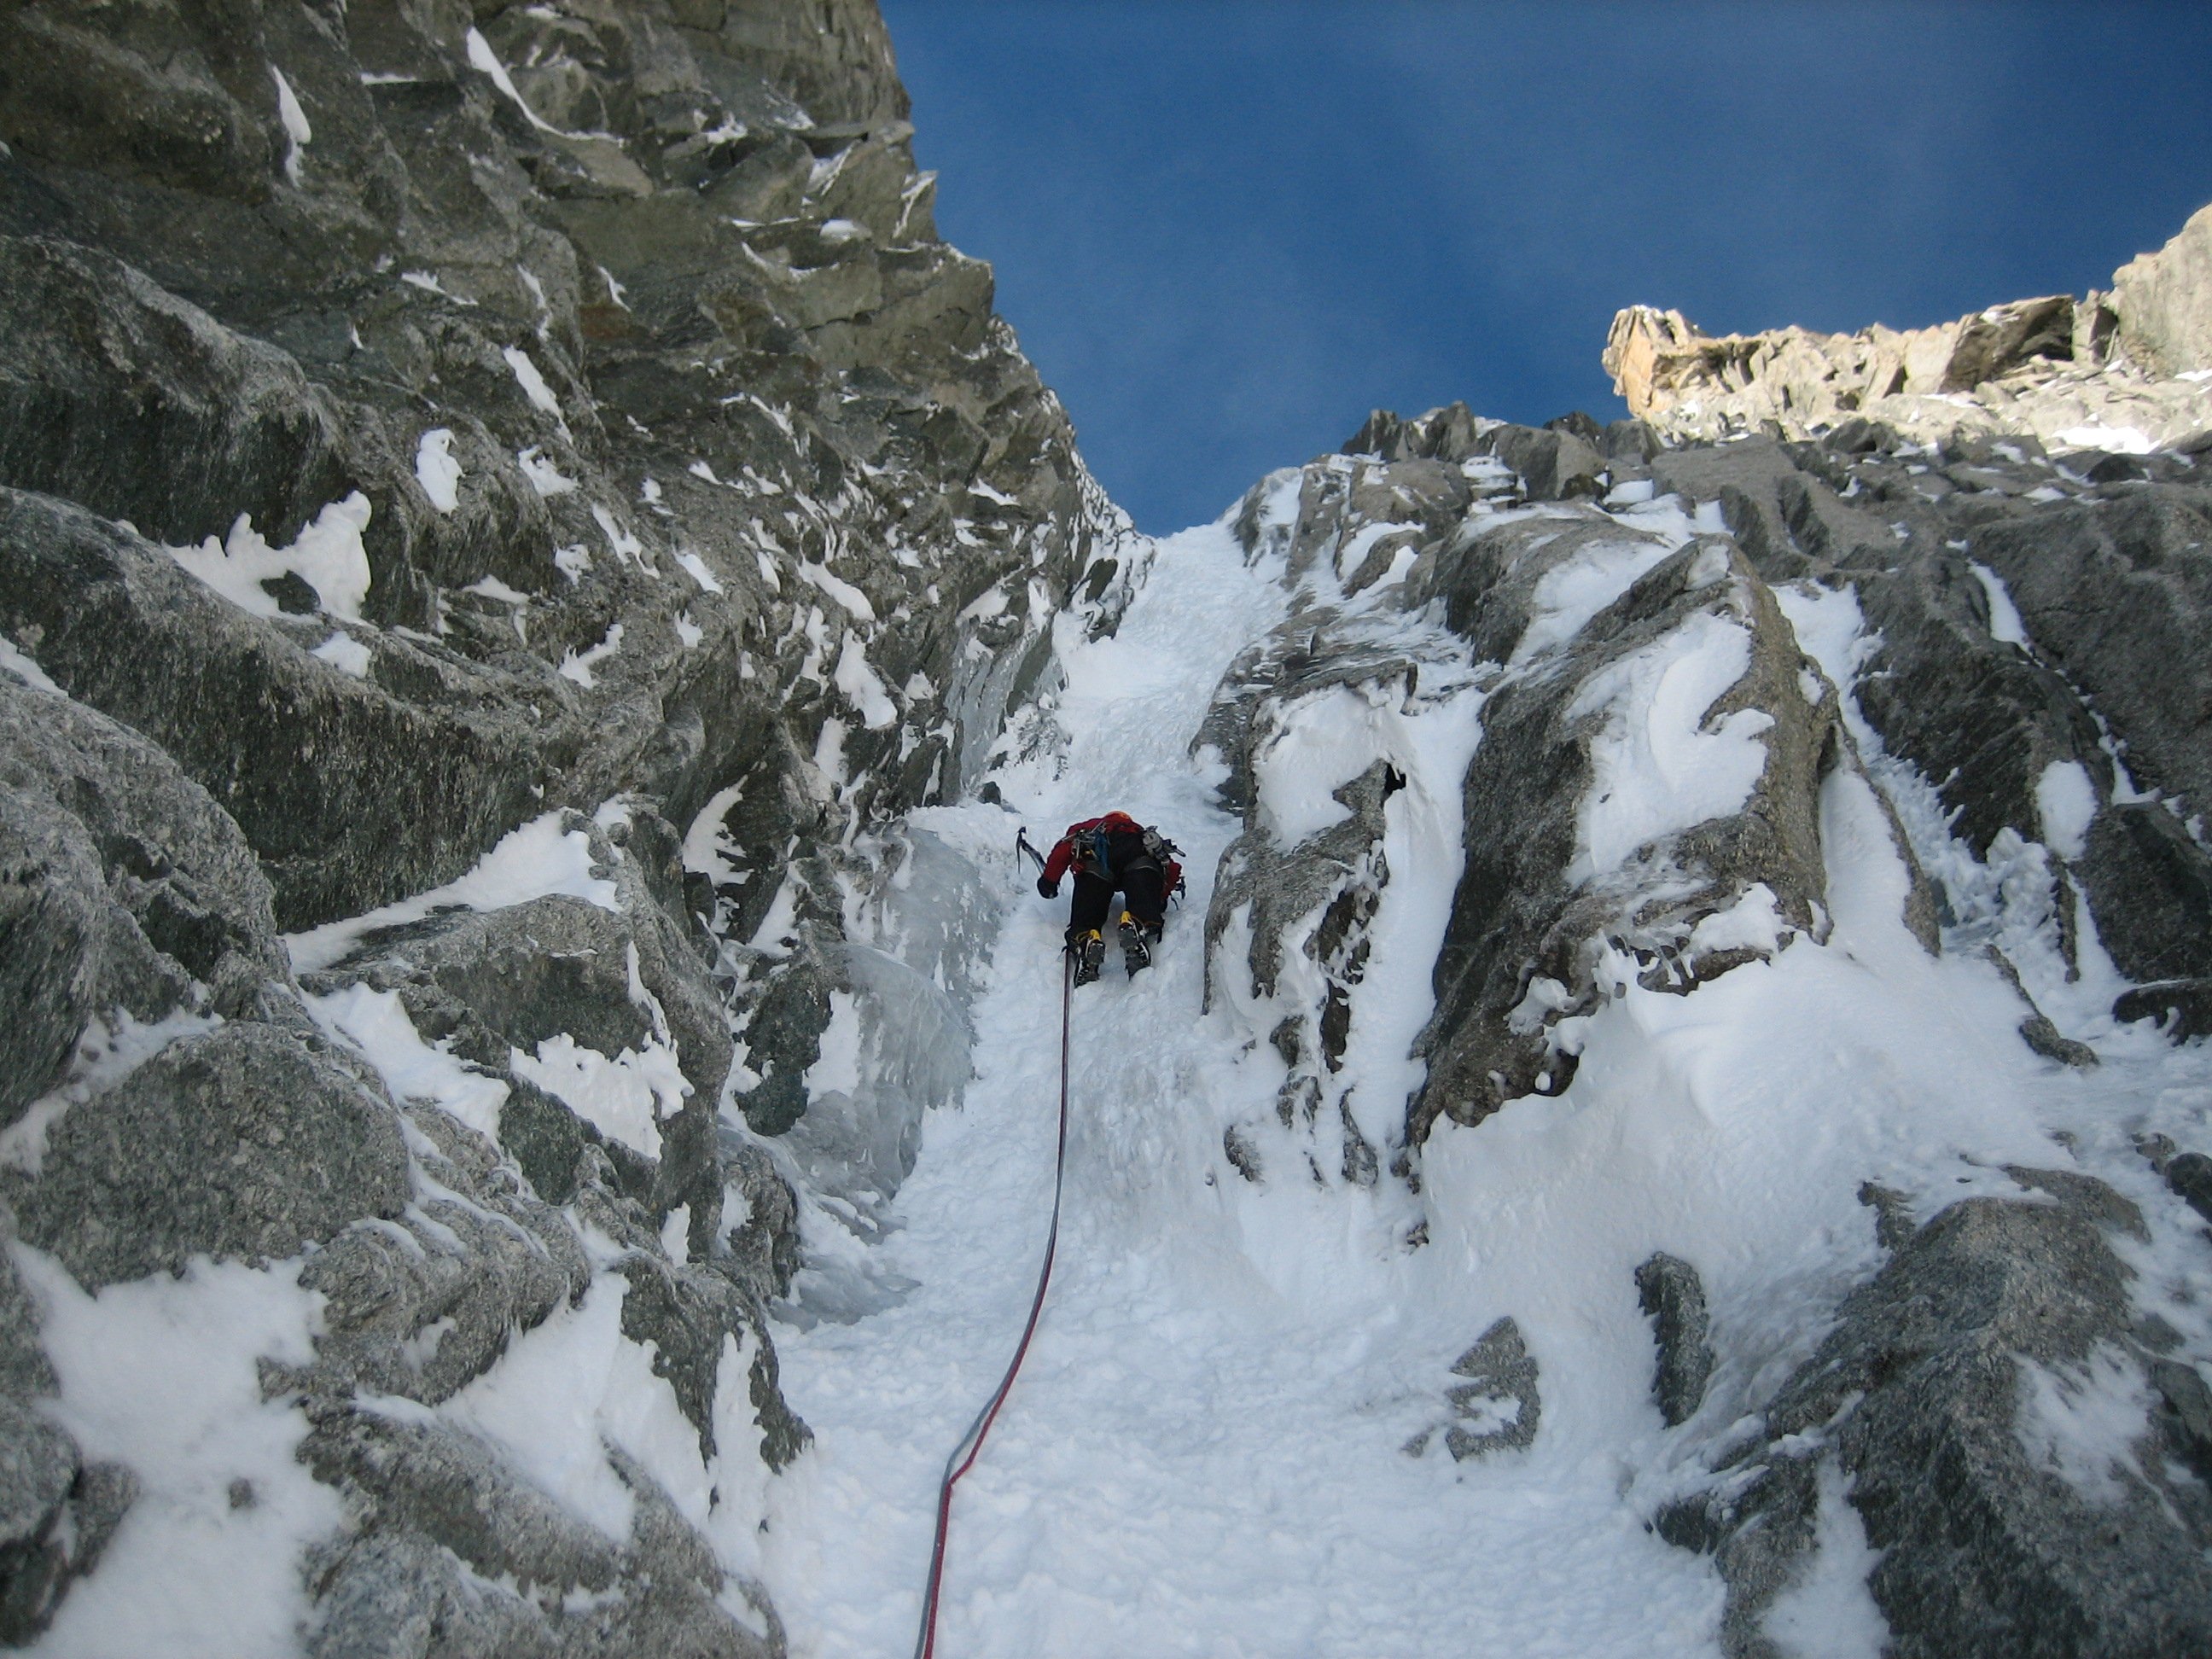
mountain, snow, winter, adventure, mountain range, recreation, alpine, climbing, extreme sport, ridge, summit, chamonix, mountaineering, sports, mountains, alps, footwear, high mountains, ski touring, mont blanc du tacul, icy channel, nordic skiing, ski mountaineering, outdoor recreation, ice climbing, mountainous landforms, geological phenomenon, individual sports, mountain guide, eiscouloir